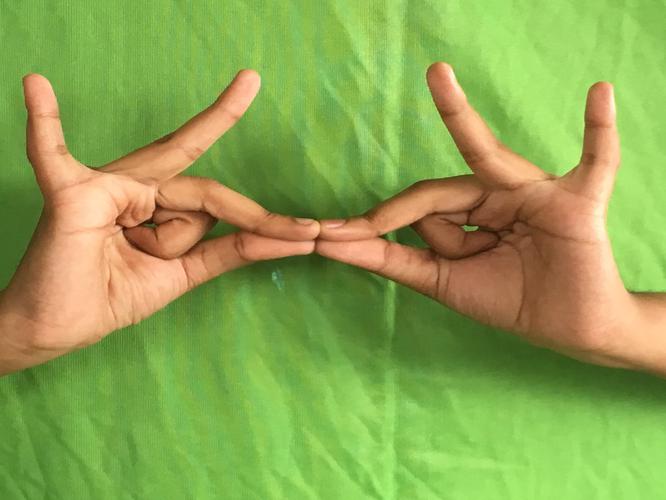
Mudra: Sakata
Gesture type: double_hand